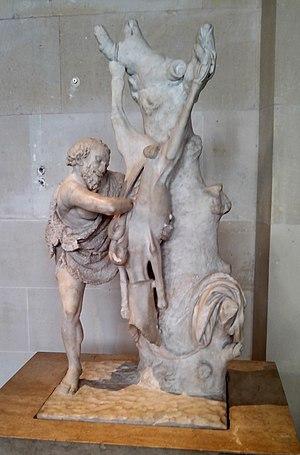
Les spoliations napoléoniennes consistent en une série de soustractions d'actifs, notamment d’œuvres cultuelles et oeuvres d'art, le plus souvent d'œuvres précieuses, constituant l’identité patrimoniale et spirituelle d’un territoire et qui ont été le plus souvent conçues pour des lieux spécifiques en fonction d’une histoire particulière. Elles ont été menées de manière systématique par des soldats de l'armée française, par les commissaires napoléoniens et certains commissaires choisis parmi la populations mis en place à la suite des différents traités d'Armistice à titre de compensations dans les États de la pré-unification de la péninsule italienne, de la péninsule ibérique, des Pays-Bas, de l'Europe centrale et d'Égypte.